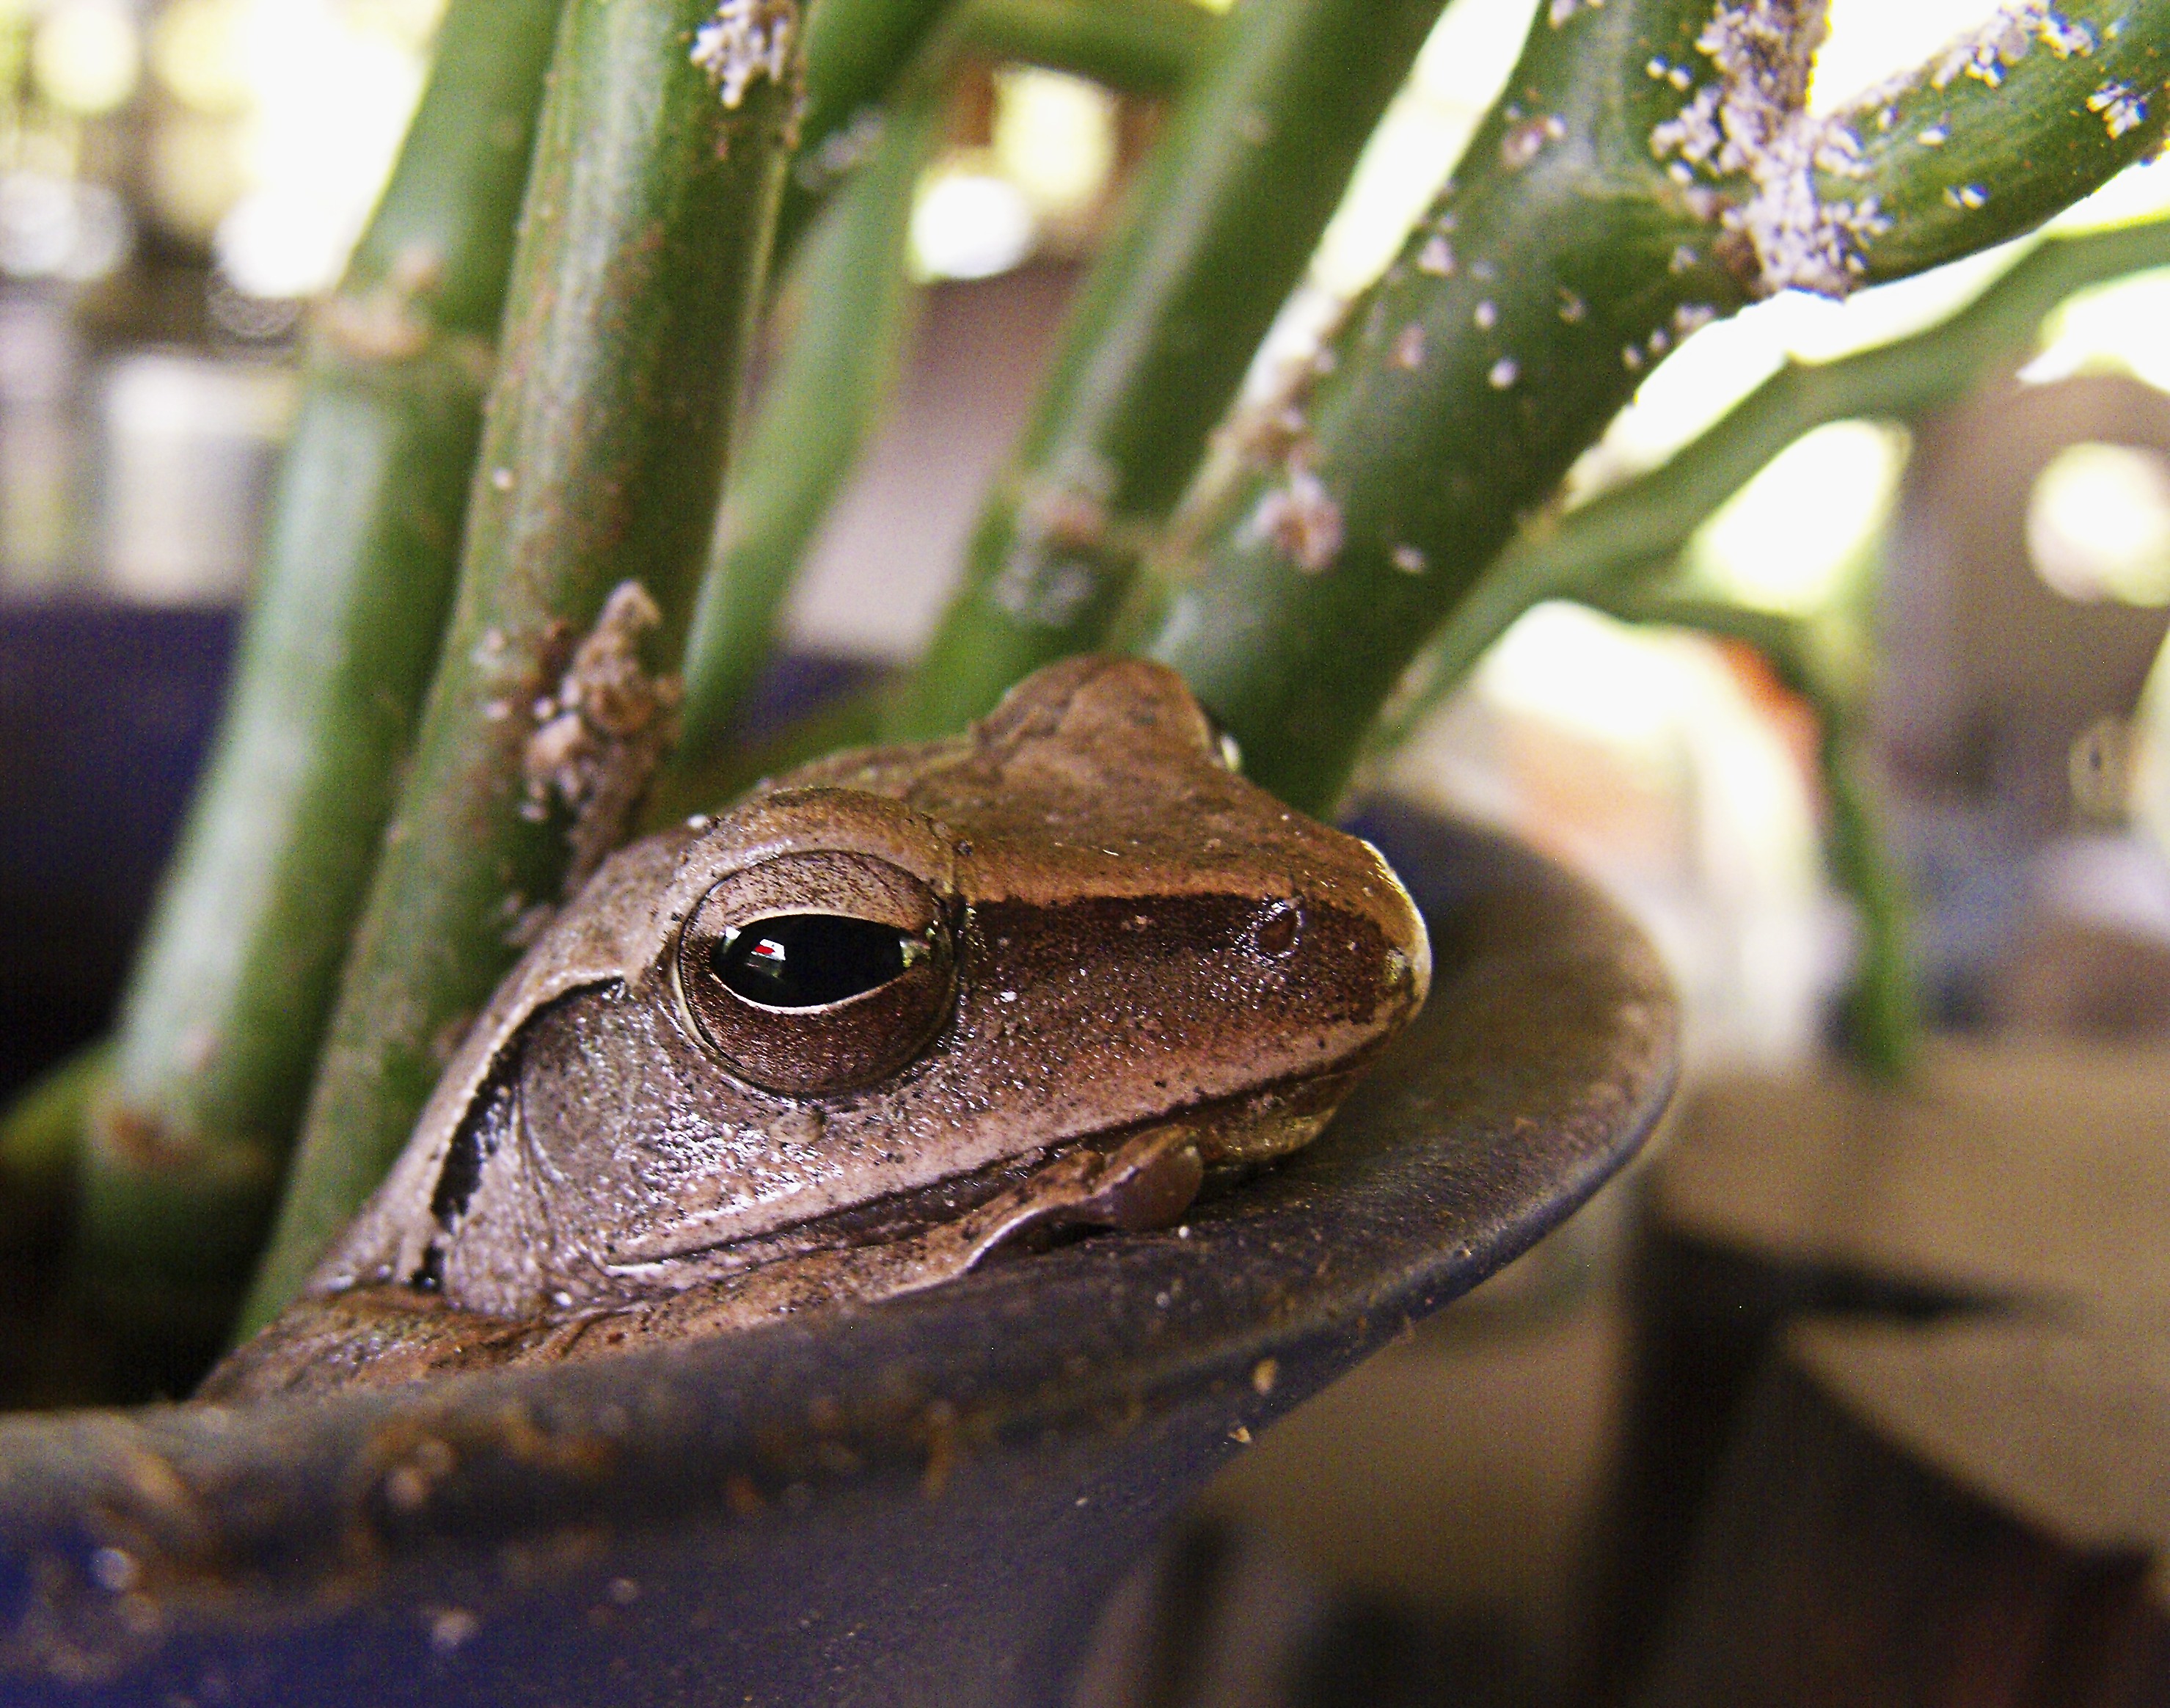
wildlife, green, brown, frog, reptile, amphibian, fauna, tree frog, close up, vertebrate, macro photography, in the vase